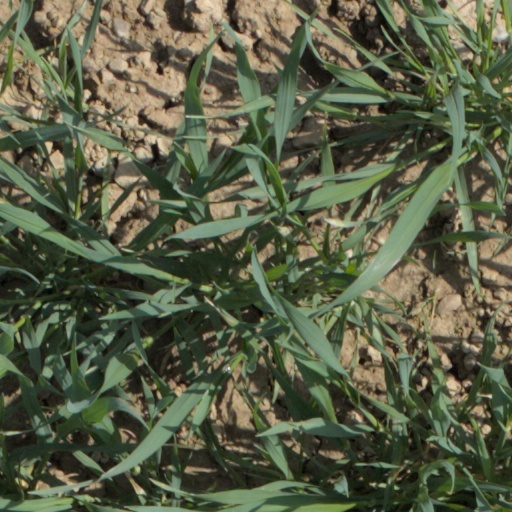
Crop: wheat